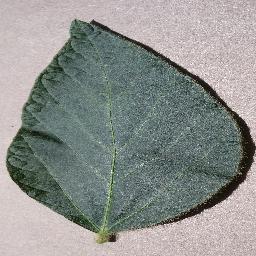
Label: Soybean___healthy